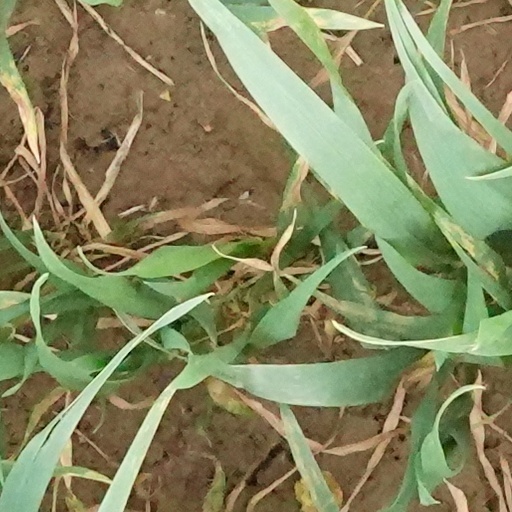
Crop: wheat